Muhammad Abdullaev

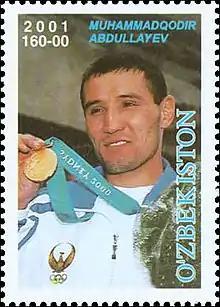
Abdullaev on a 2001 stamp of Uzbekistan

Mohammadqodir Abdullaev (born 15 November 1973), best known as Muhammad Abdullaev, is an Uzbekistani former professional boxer who competed from 2001 to 2011, and challenged once for the WBO light-welterweight title in 2005. As an amateur he won gold medals in the light welterweight division at the 1999 World Championships and 2000 Olympics, where he served as the Olympic flag bearer for Uzbekistan.